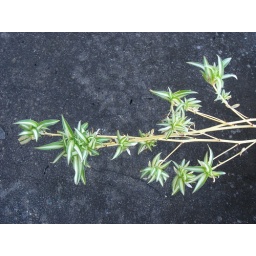
tree limb hanging over a dark sidewalk